William Peters House

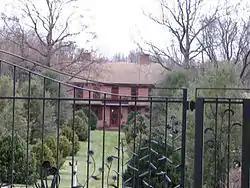
William Peters House, December 2008

The William Peters House is an historic, American home that is located in Pennsbury Township, Chester County, Pennsylvania.